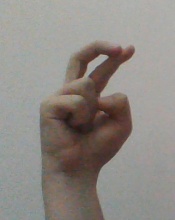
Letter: zay